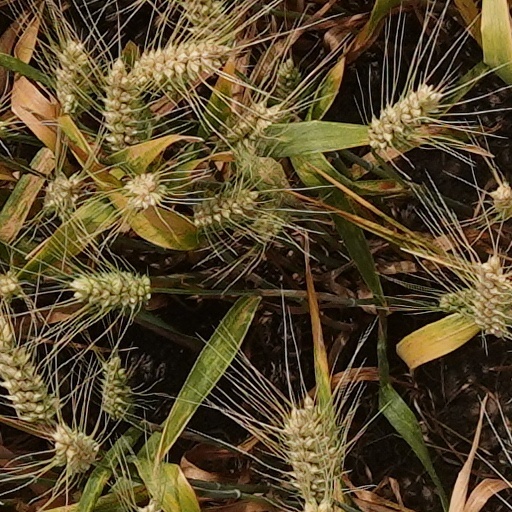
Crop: wheat